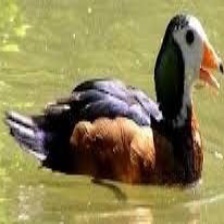
Species: AFRICAN PYGMY GOOSE
Scientific name: NETTAPUS AURITUS
ImageNet parent category: goose